Ivor Philipps

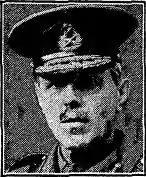
Sir Ivor Philipps

Phillips served in the British Army from 1881 to 1883, in the Manchester Regiment, then he joined the Indian Army in 1883 as a lieutenant. He was promoted captain on 12 Mat 1894 and to major on 10 July 1901. He fought in the Third Anglo-Burmese War from 1885 to 1889, in the Miranzai Expedition in 1891, the Isazai Expedition in 1892, with the Tirah Field Force from 1897 to 1898. He was appointed to a staff position at Indian army headquarters on 28 November 1899, as Deputy Assistant Quartermaster-General for Mobilization. With the outbreak of the Boxer Rebellion in China the following summer he was temporary attached to the China Field Force from June 1900, and served in China until 1901 as Quartermaster-General. He was awarded the Distinguished Service Order (DSO) in November 1900, in recognition of services during the Boxer Rebellion. While still serving as a seconded officer on special service in China, he formally resigned from his staff position at the India army headquarters in May 1902,